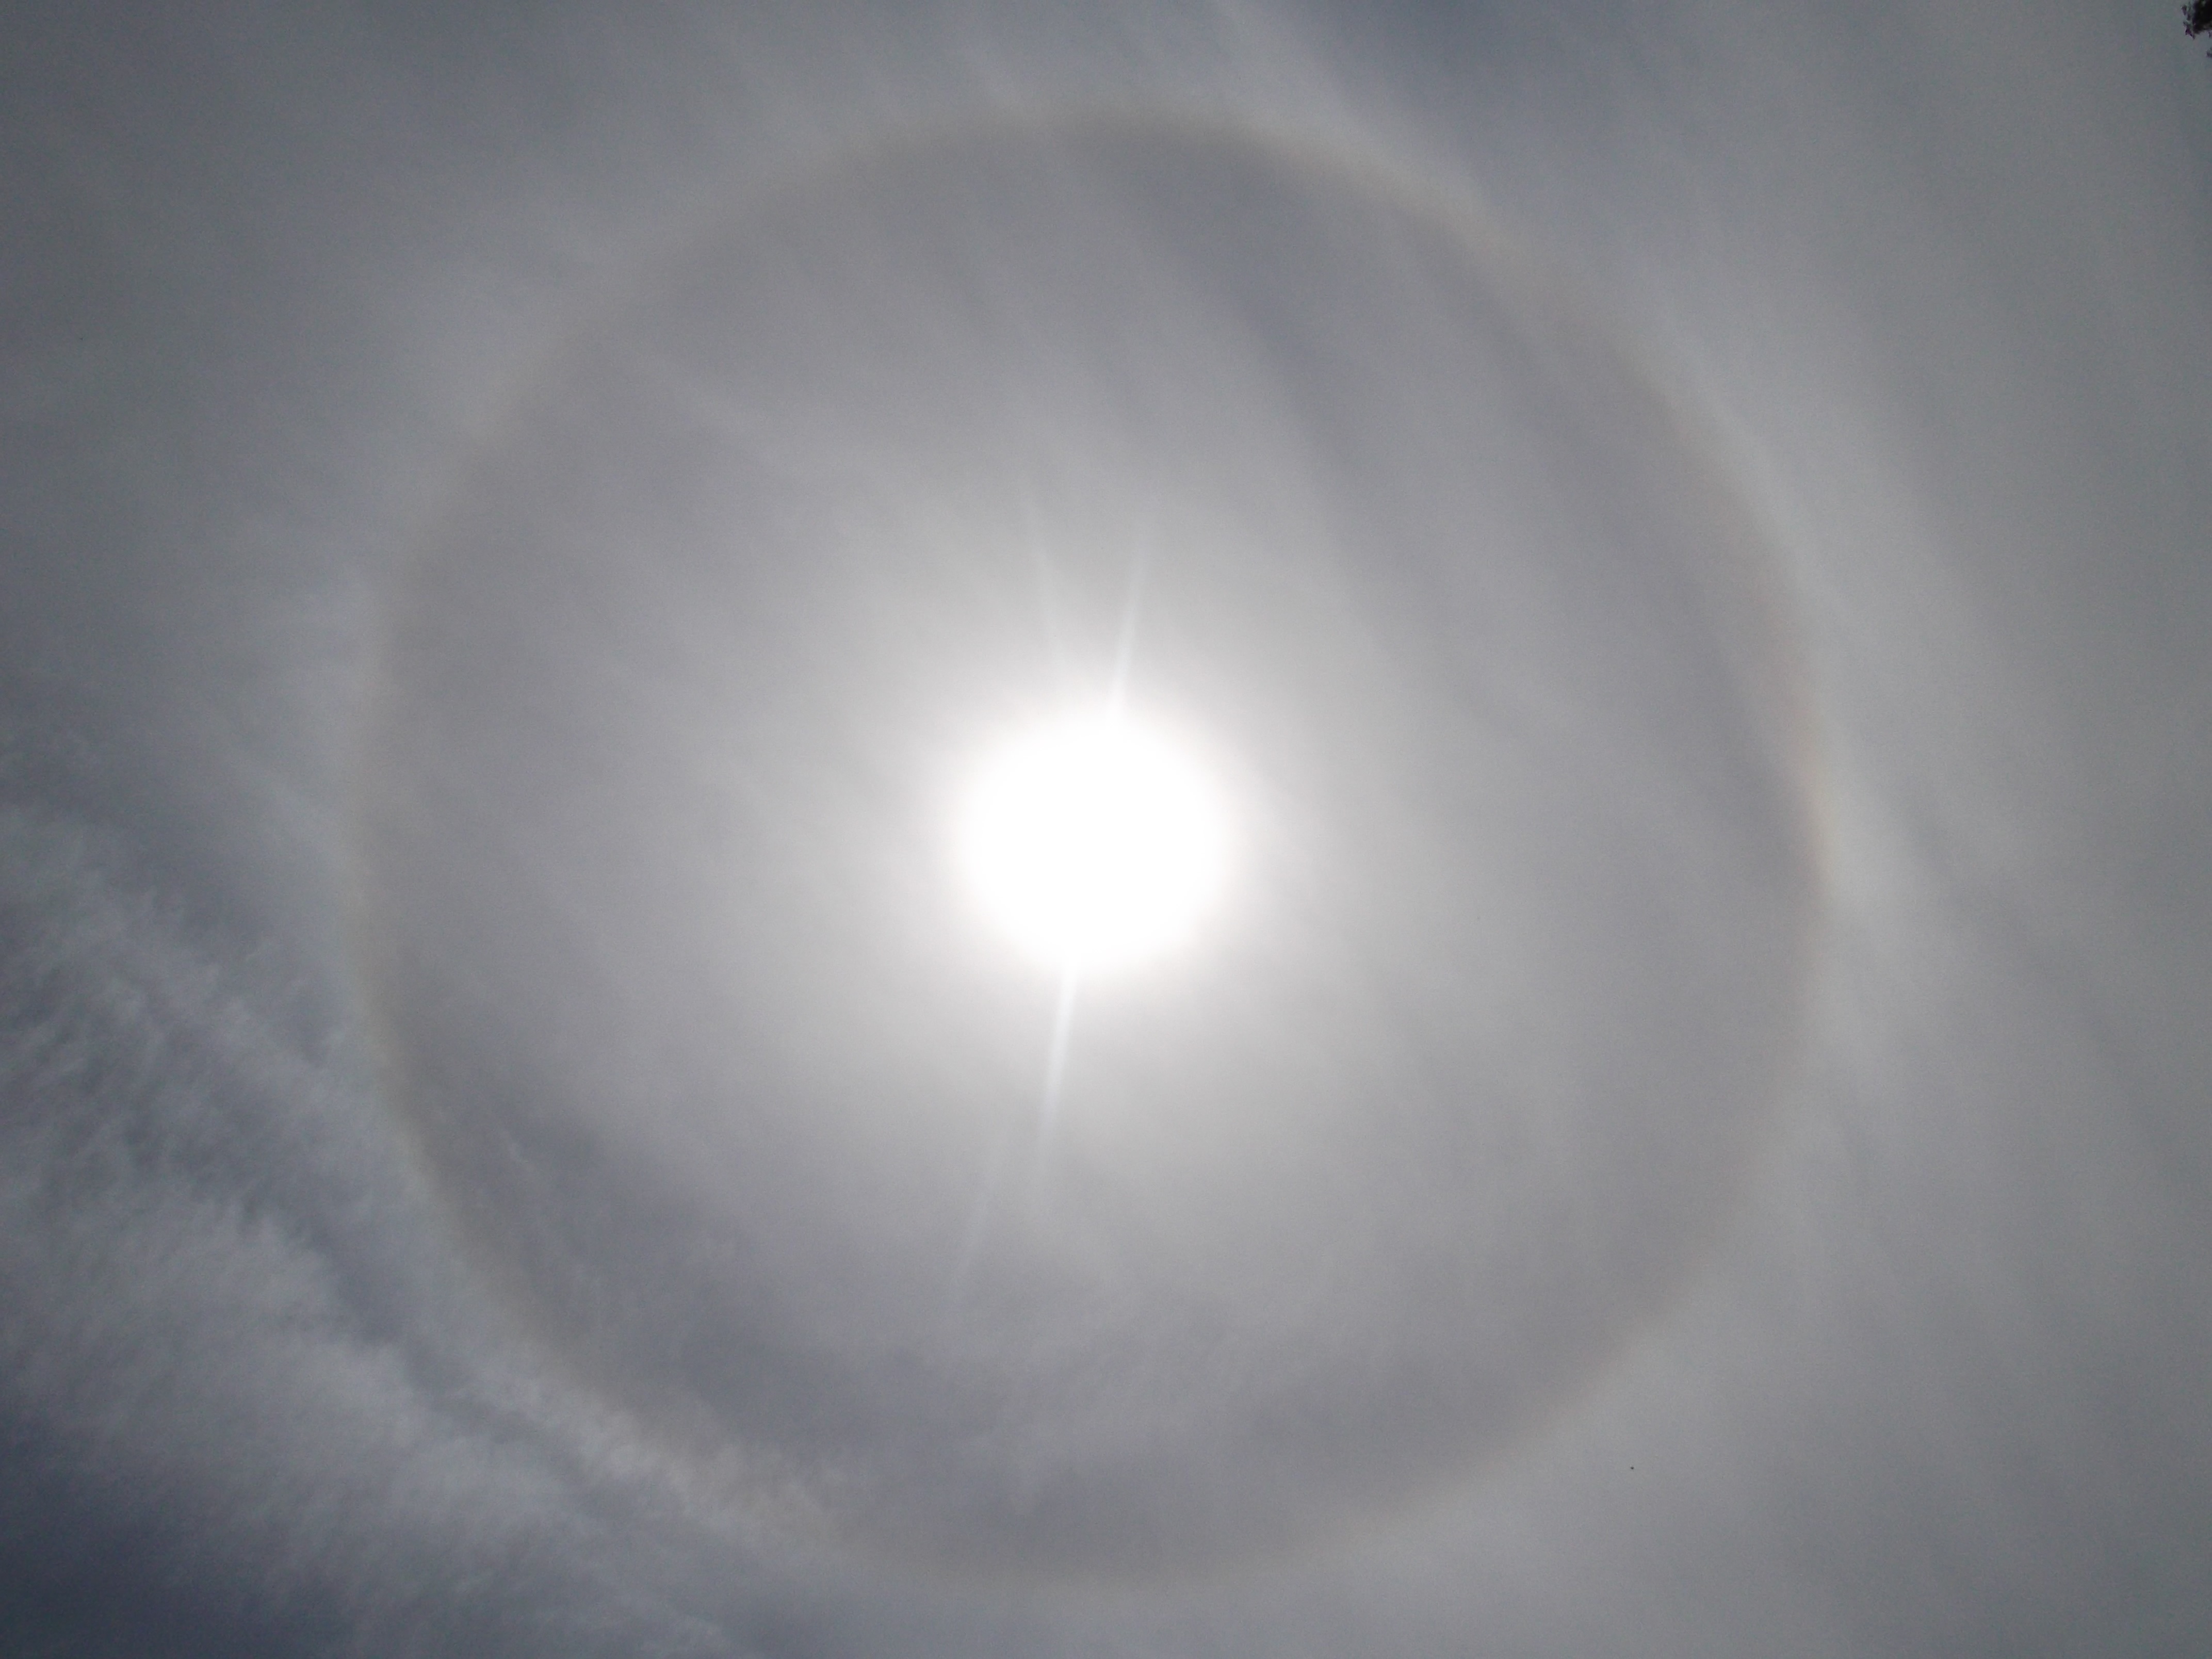
light, cloud, sky, sun, sunlight, atmosphere, refraction, reflection, moon, circle, eiskristalle, light effect, astronomical object, atmosphere of earth, halo effect, sun circle, atmospheric optics, 22 degree ring